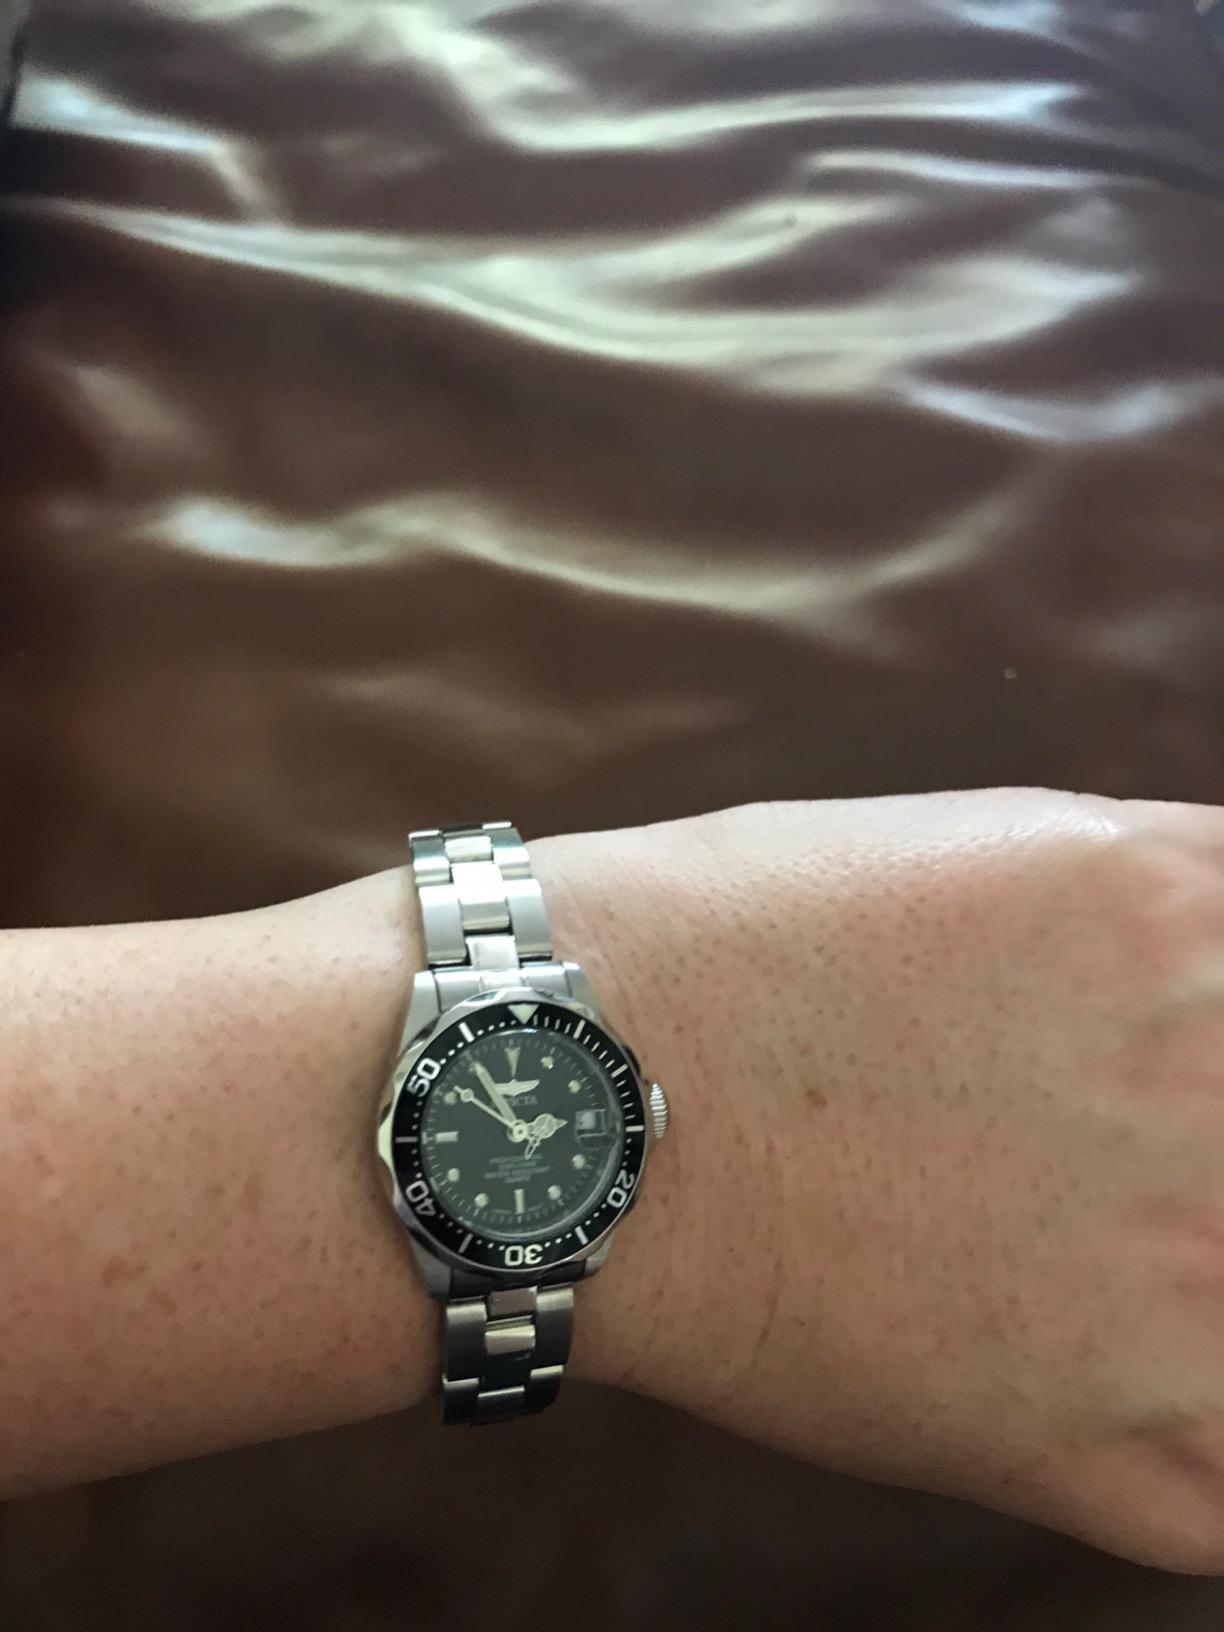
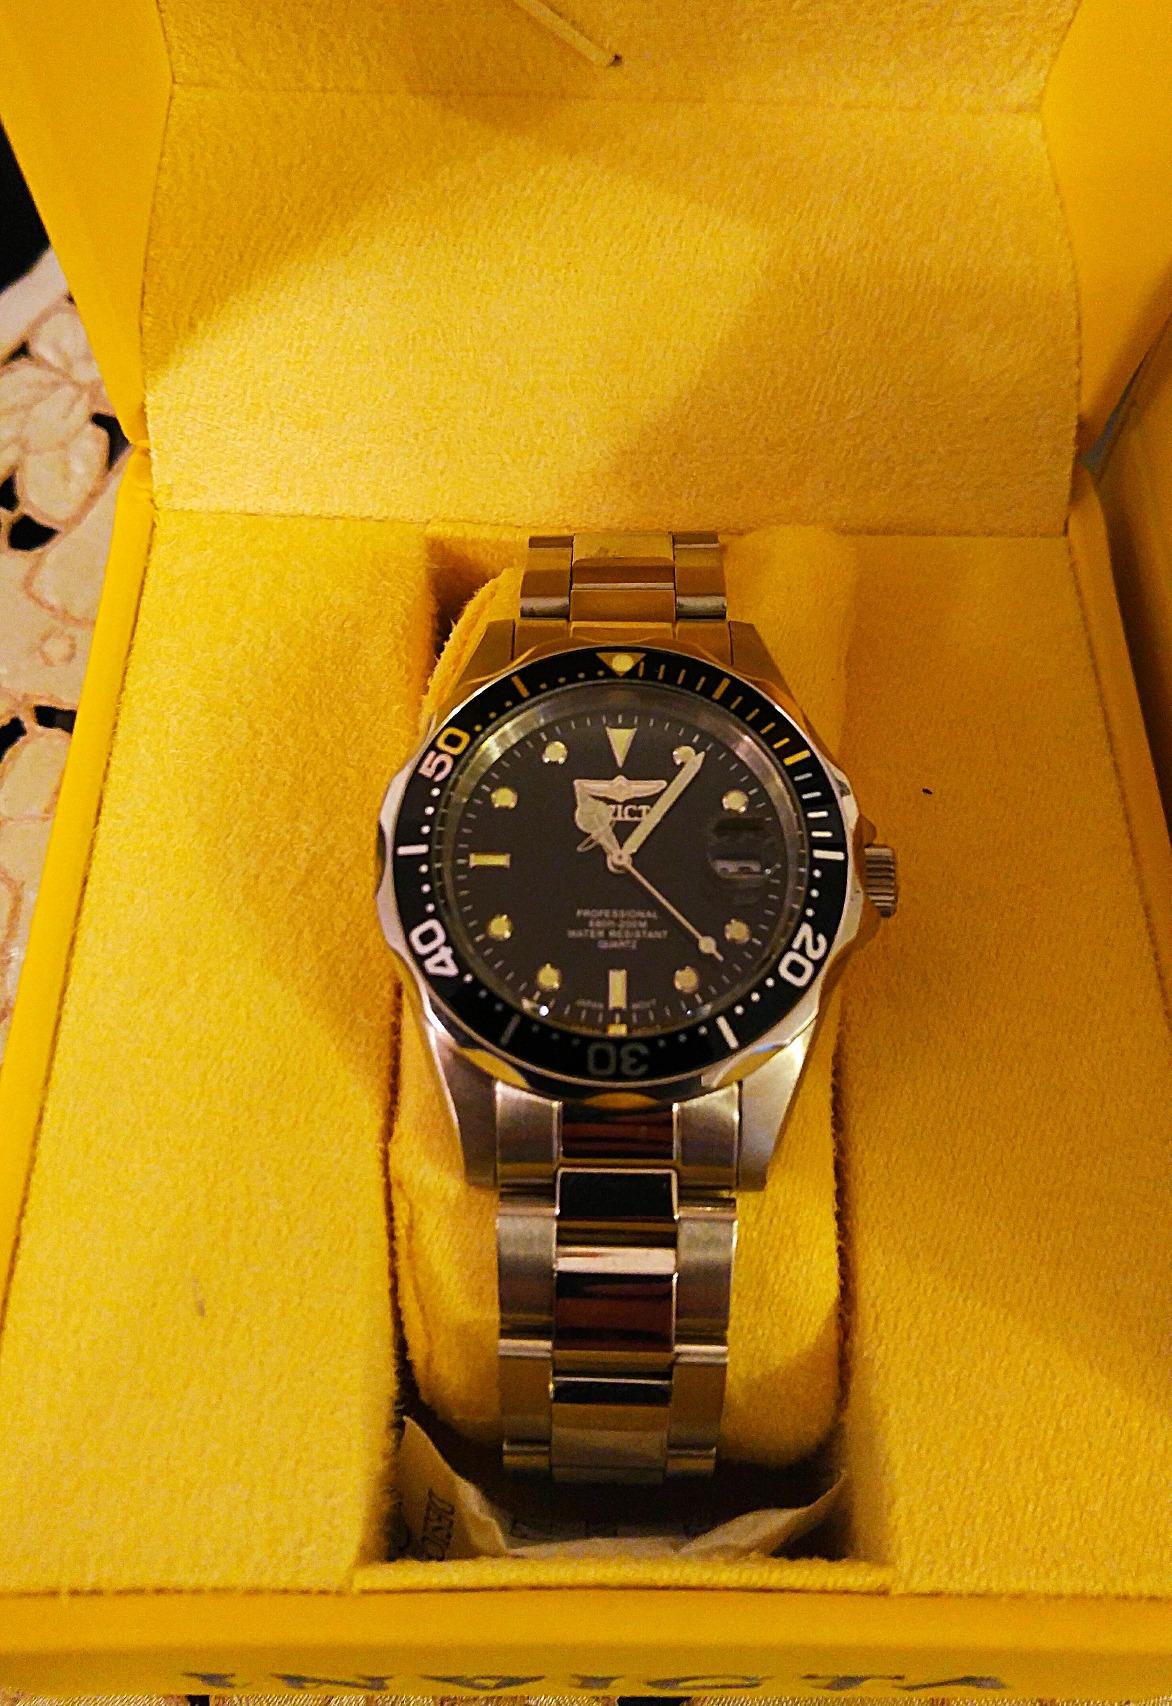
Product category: accessories_watch
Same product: yes